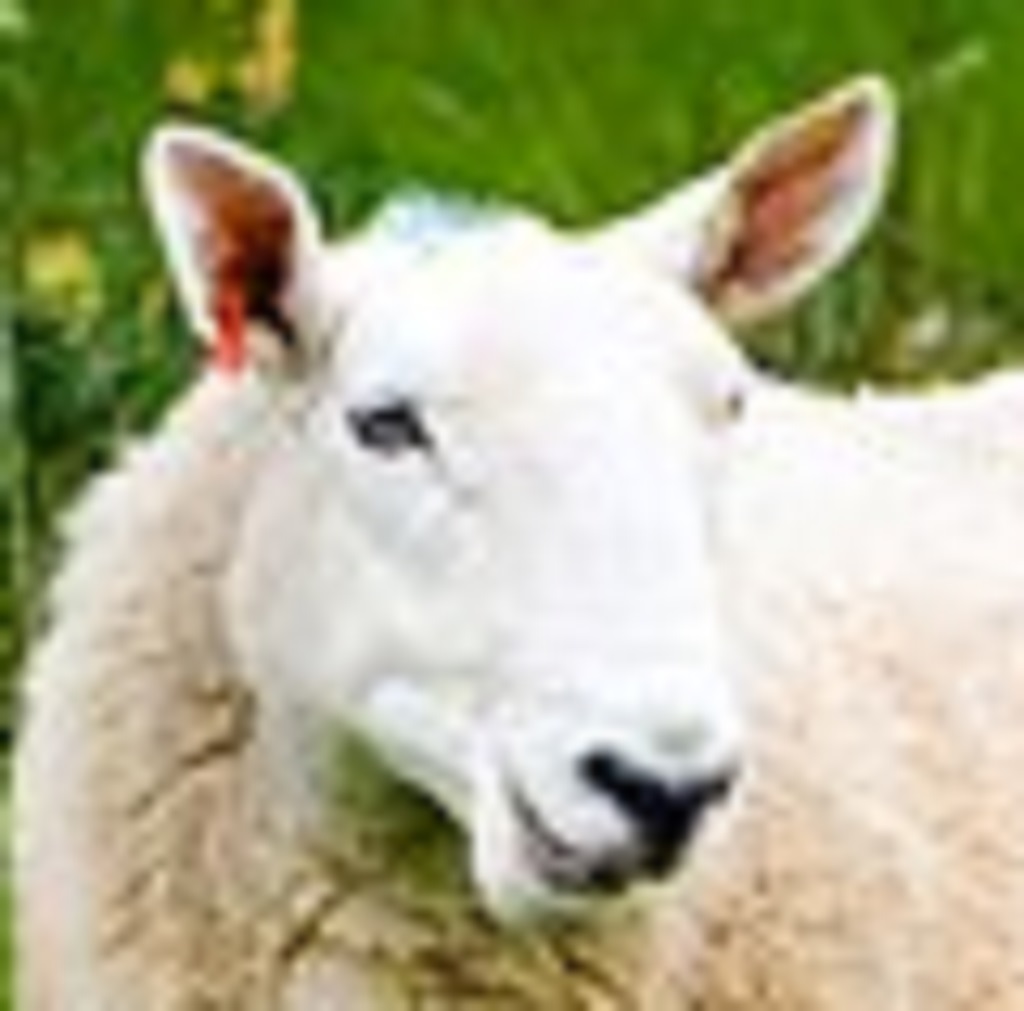
Label: no pain